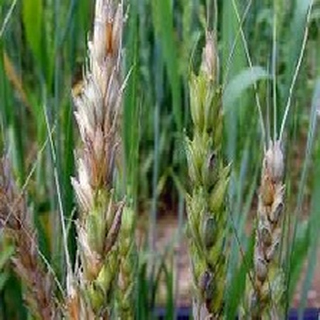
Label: wheat_fusarium_head_blight